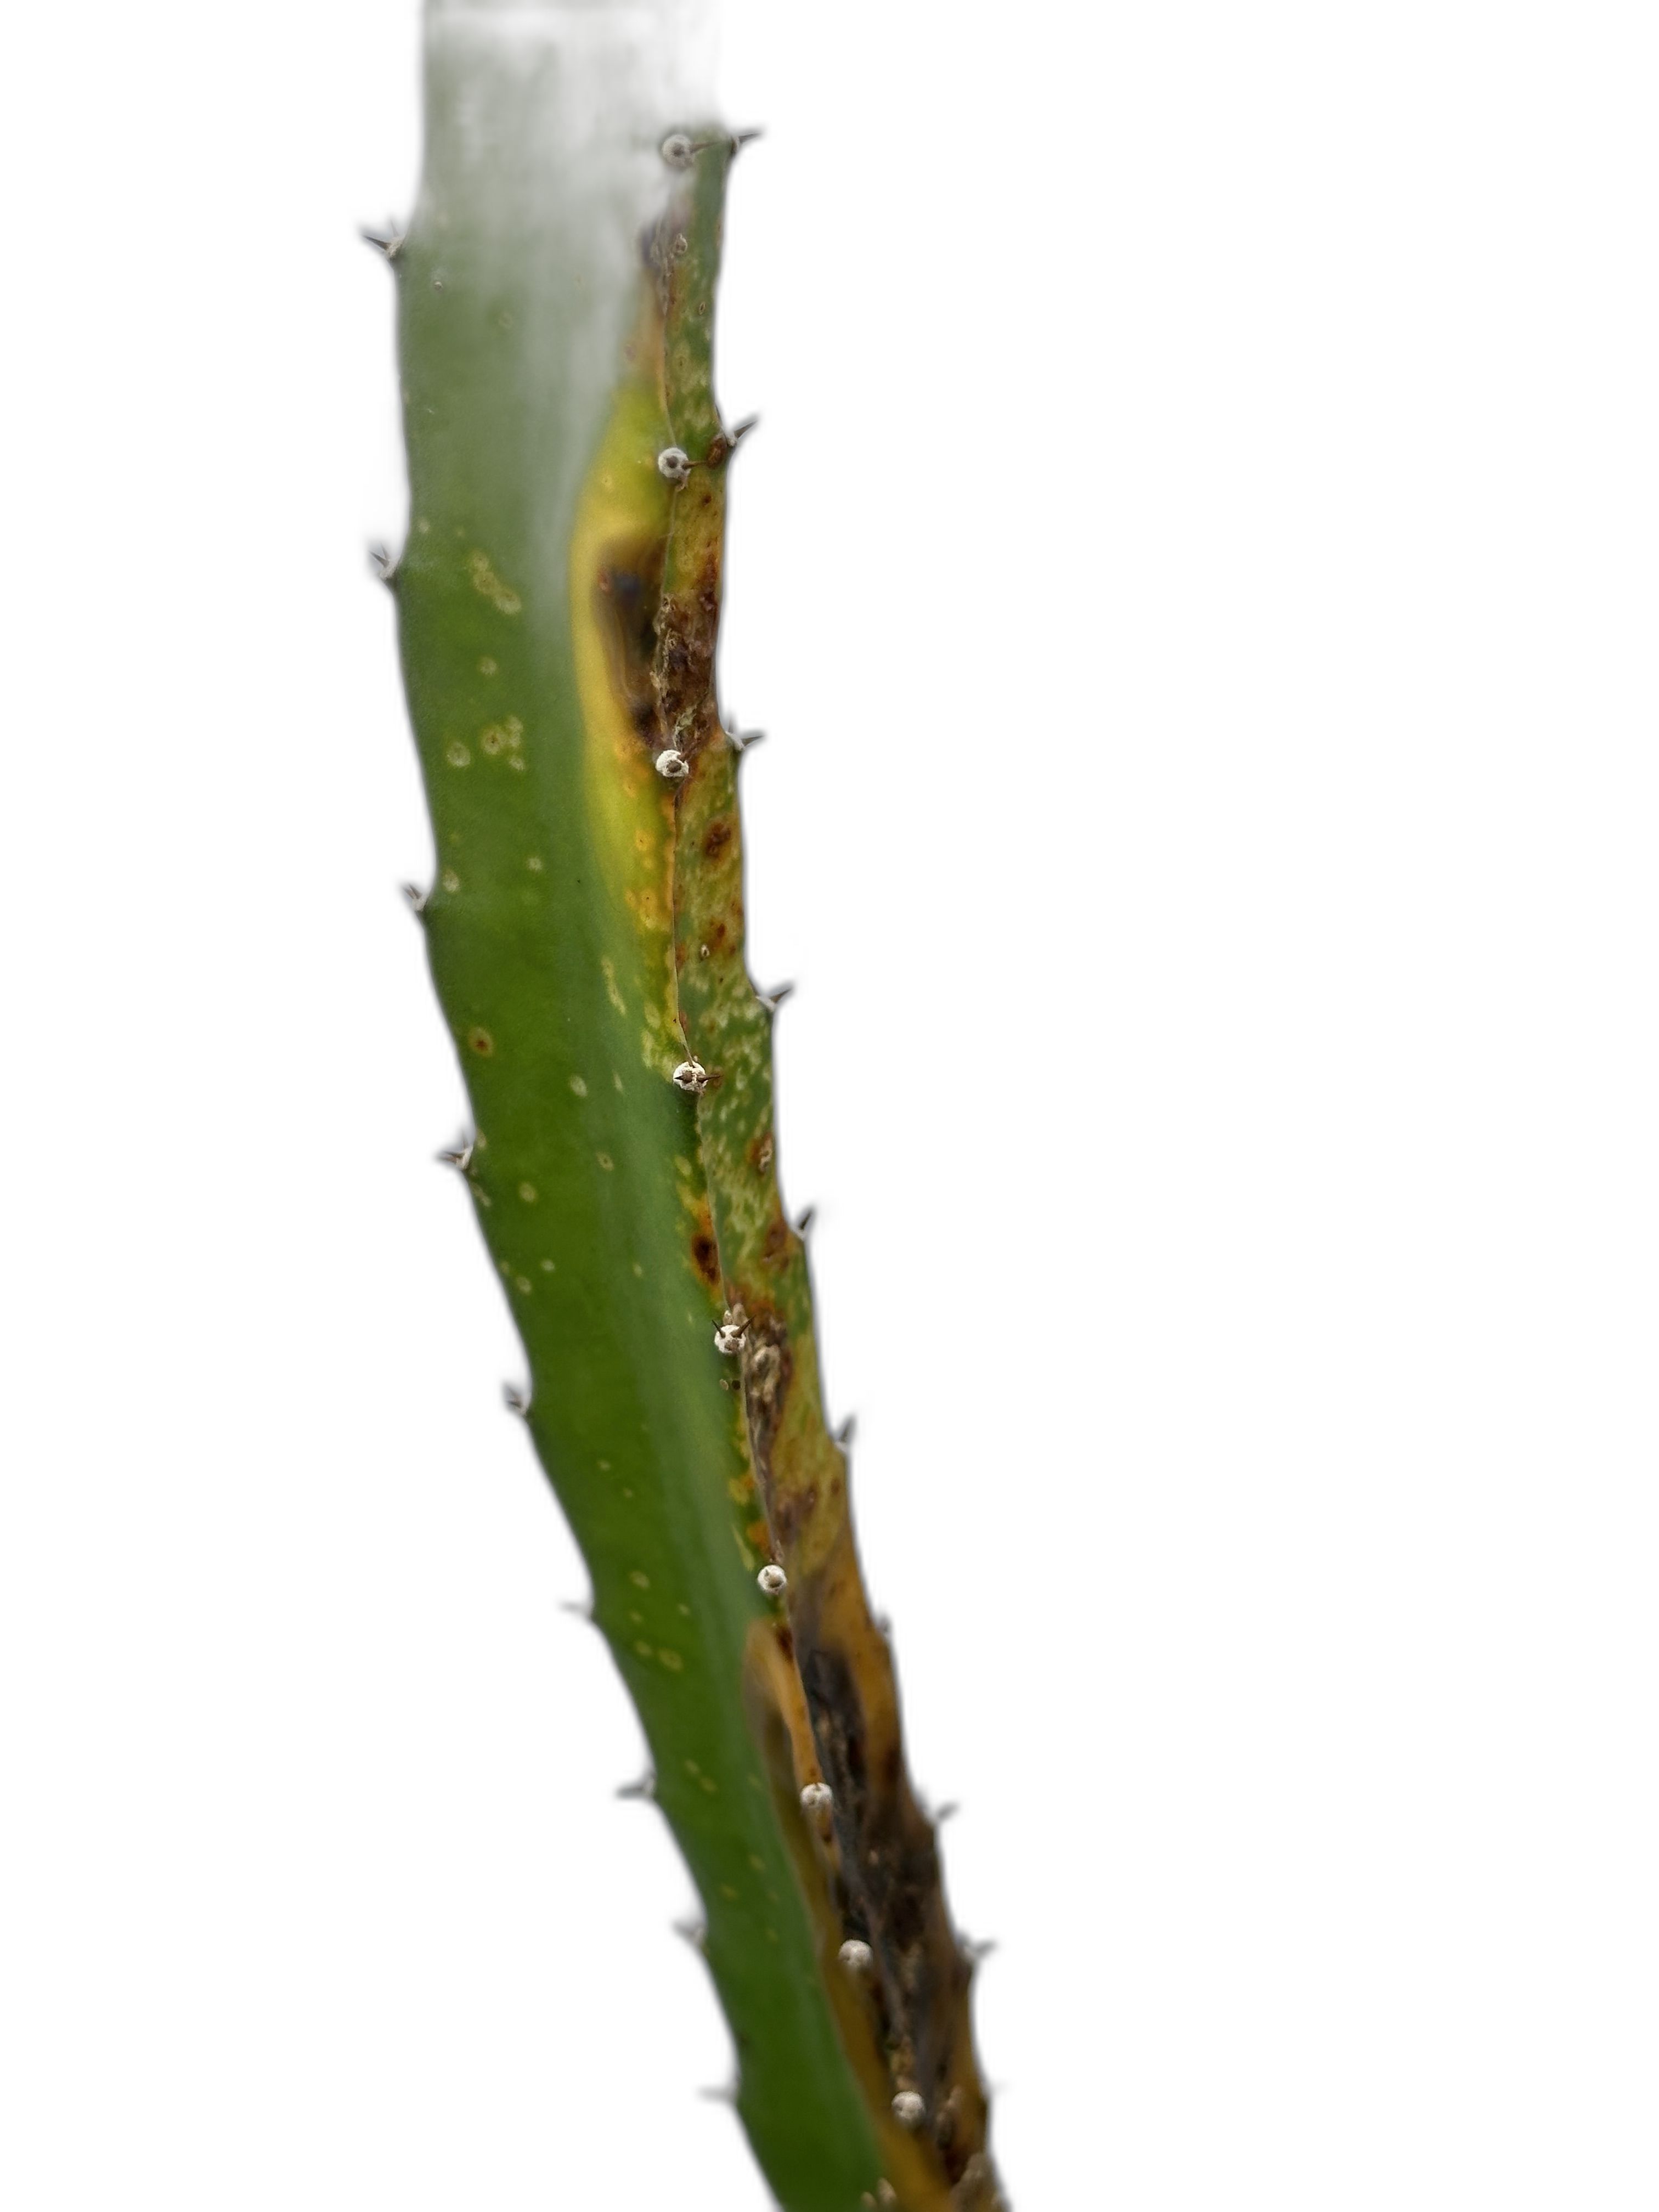
Label: Bad leaf